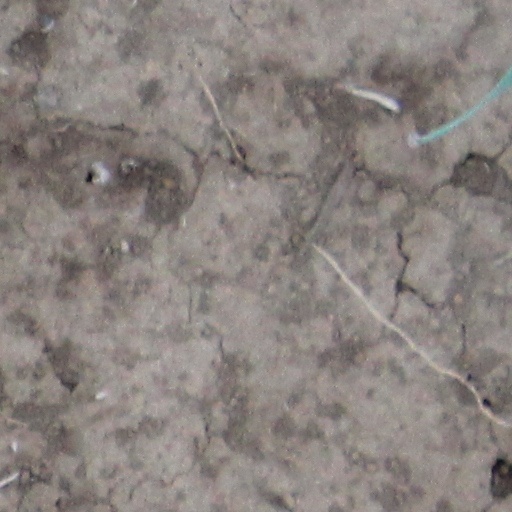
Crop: wheat